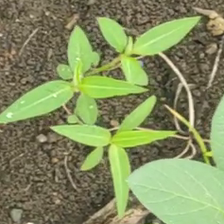
Weed species: Moti_dudhi(Euphorbia_geneculata_L)